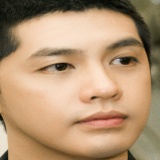
ca sĩ Noo Phước Thịnh